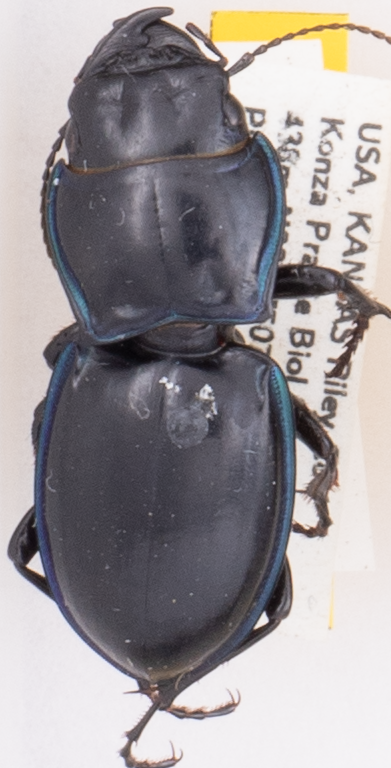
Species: Pasimachus elongatus
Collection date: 2018-06-18
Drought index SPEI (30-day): -2.01
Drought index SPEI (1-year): -1.416
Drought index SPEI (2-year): -0.782